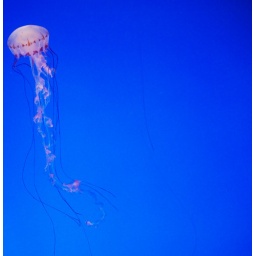
Somewhere out there beneath the clear blue sky